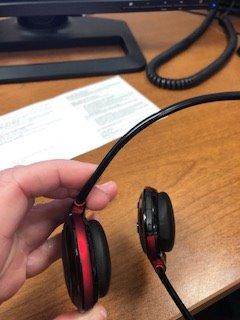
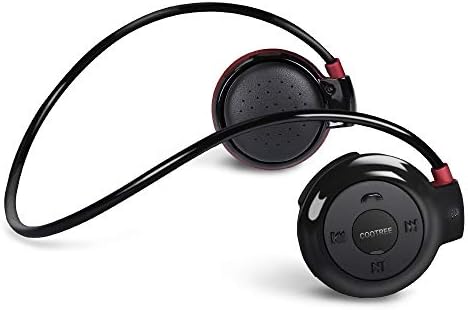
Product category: headphones
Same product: yes